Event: Nepal Earthquake
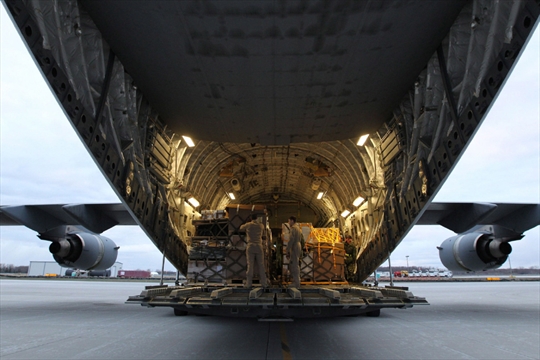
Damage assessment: no_damage